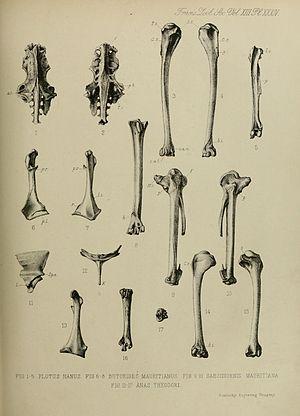
Nycticorax mauritianus est une espèce d'oiseaux de la famille des ardéidés aujourd'hui disparue et autrefois endémique de l'île Maurice, dans l'océan Indien.
Anas theodori est une espèce d'oiseaux de la famille des Anatidés aujourd'hui disparue et autrefois endémique des Mascareignes, dans l'océan Indien.